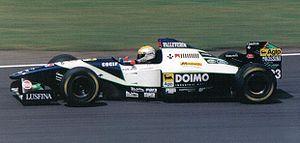
Pierluigi Martini est un ancien pilote automobile italien né le 23 avril 1961 à Lugo. Il a notamment disputé 119 Grand Prix de Formule 1 entre 1984 et 1995, et remporté les 24 Heures du Mans 1999. Il a détenu, de 1995 à 2014, le record du plus grand nombre de courses disputées en Formule 1 sans monter sur le podium avant qu'Adrian Sutil puis Nico Hülkenberg le détrônent.
La Scuderia Minardi est une ancienne écurie de course automobile italienne fondée en 1979 par Giancarlo Minardi. Après un passage en Formule 2, Minardi a participé au championnat du monde de Formule 1 de 1985 à 2005, avant d'être rachetée fin 2005 par Red Bull et d'être rebaptisée Scuderia Toro Rosso pour la saison 2006. En 21 saisons, Minardi a disputé un total de 340 Grands Prix et inscrit 38 points. La meilleure qualification d'une Minardi est une 2ᵉ place sur la grille et la meilleure position à l'arrivée une 4ᵉ place décrochée à trois reprises. Le meilleur classement en championnat est une 7ᵉ place en 1991.
Le Grand Prix automobile de Grande-Bretagne 1995, disputé le 16 juillet 1995 sur le circuit de Silverstone, dans le comté du Northamptonshire, en Angleterre, est la soixante-quatrième édition du Grand Prix, le 572ᵉ Grand Prix de Formule 1 couru depuis 1950 et la huitième manche du championnat 1995.
La Minardi M195 est la monoplace de Formule 1 engagée par la Scuderia Minardi lors de la saison 1995 de Formule 1. Elle est pilotée par les Italiens Pierluigi Martini et Luca Badoer et le Portugais Pedro Lamy. L'Italien Giancarlo Fisichella en est le pilote d'essais.